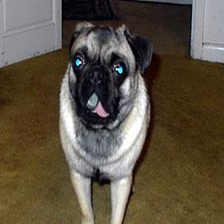
Species: dog
Breed: pug